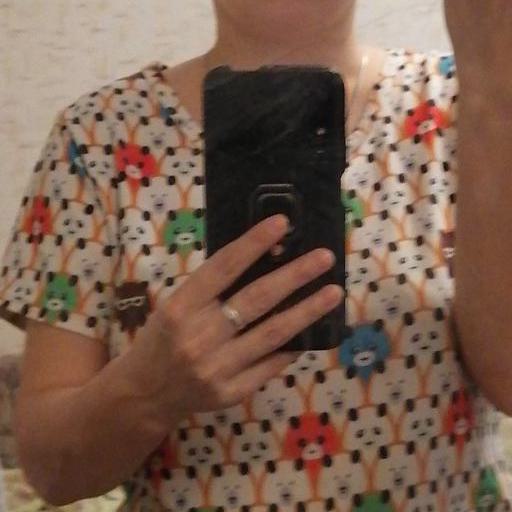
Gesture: no_gesture